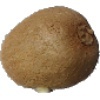
Label: Kiwi 1